Assault boat

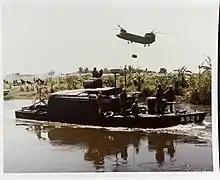
ASPB on patrol during Operation Coronado IX, November 1967

An assault boat is a boat used for landing in combat, specifically for inland waters. Their lightweight construction allows for them to be carried by multiple men on foot. They can either be paddled or fitted with an outboard motor for high-speed operation. Some assault boats can be fitted with small firearms such as automatic rifles. Larger assault boats are used in riverine and littoral water where the boat can easily berth in tight spaces and shallow waters. The length of assault boats is usually 5 to 20 meters and they are constructed from rubber, fiberglass, aluminum, or steel.